Reamer Barn

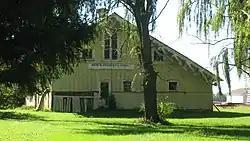
Front of the barn

The Reamer Barn is a historic barn near the village of Oberlin in the northeastern part of the U.S. state of Ohio. Constructed at the end of the nineteenth century, it was built to house a gentleman farmer's cattle herd, and it has been named a historic site because of its distinctive architecture.